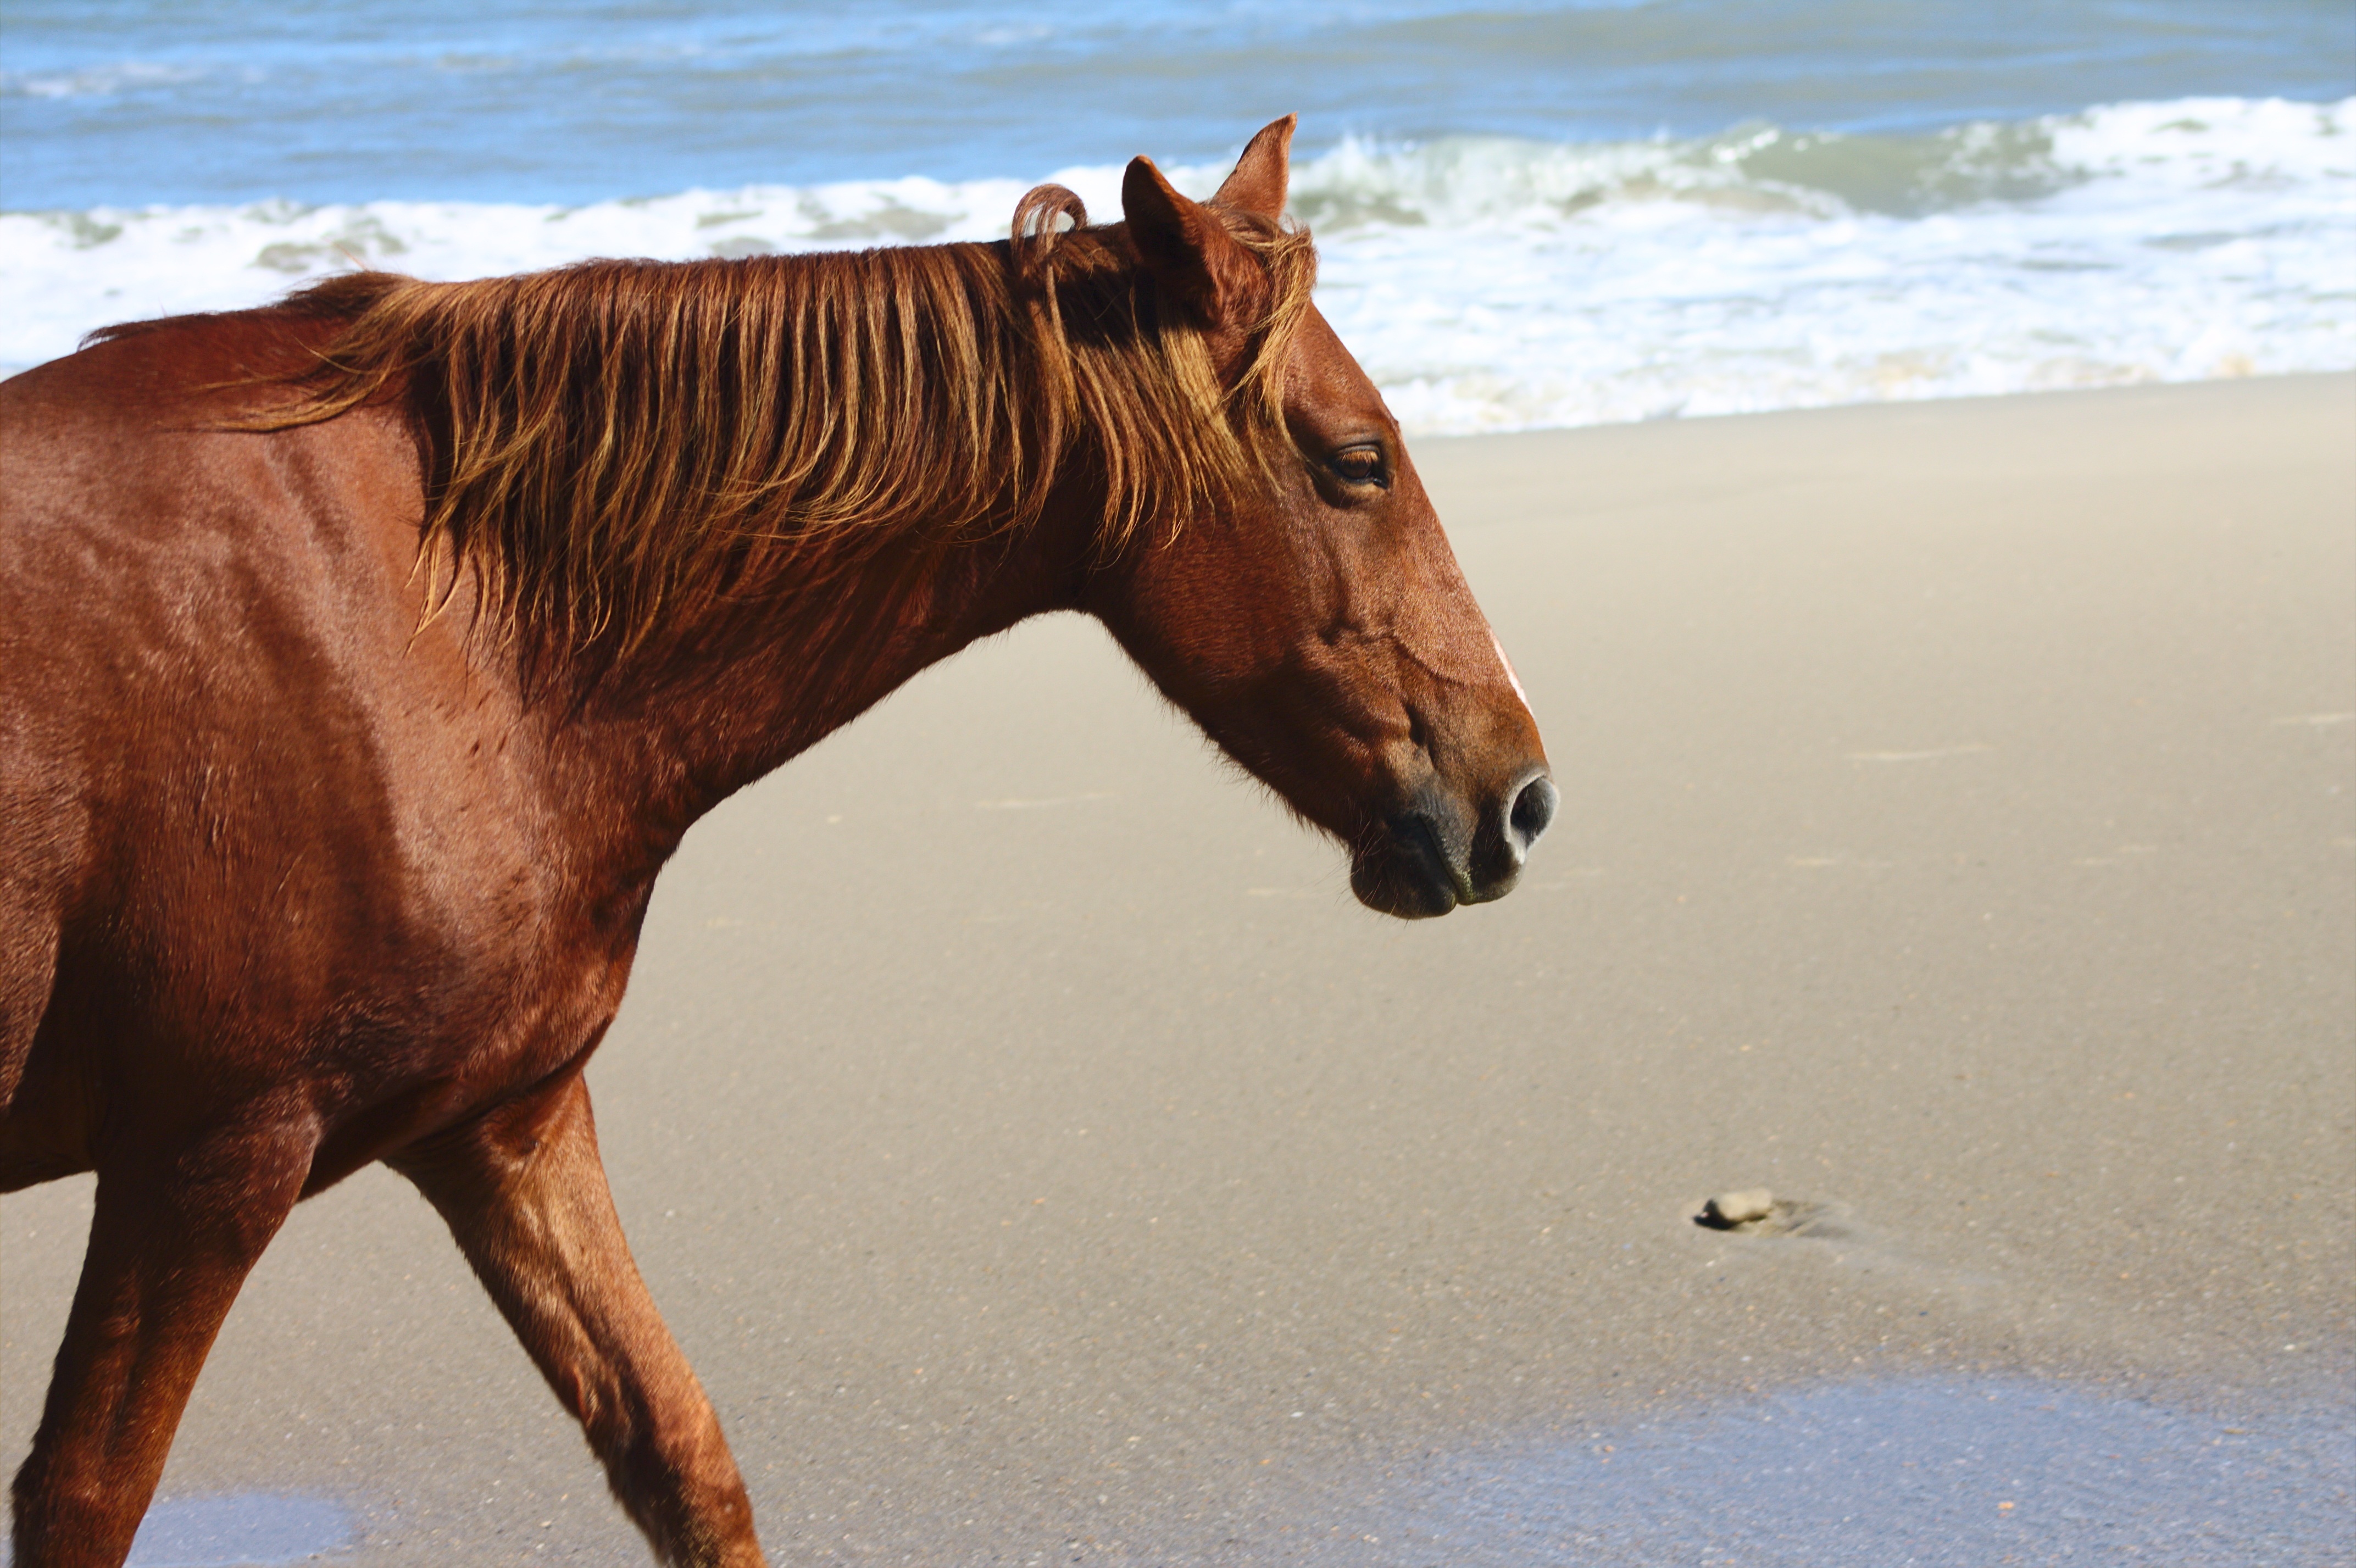
beach, water, nature, sand, ocean, sun, animal, horse, mammal, stallion, mane, happiness, vertebrate, mare, pack animal, horse like mammal, mustang horse